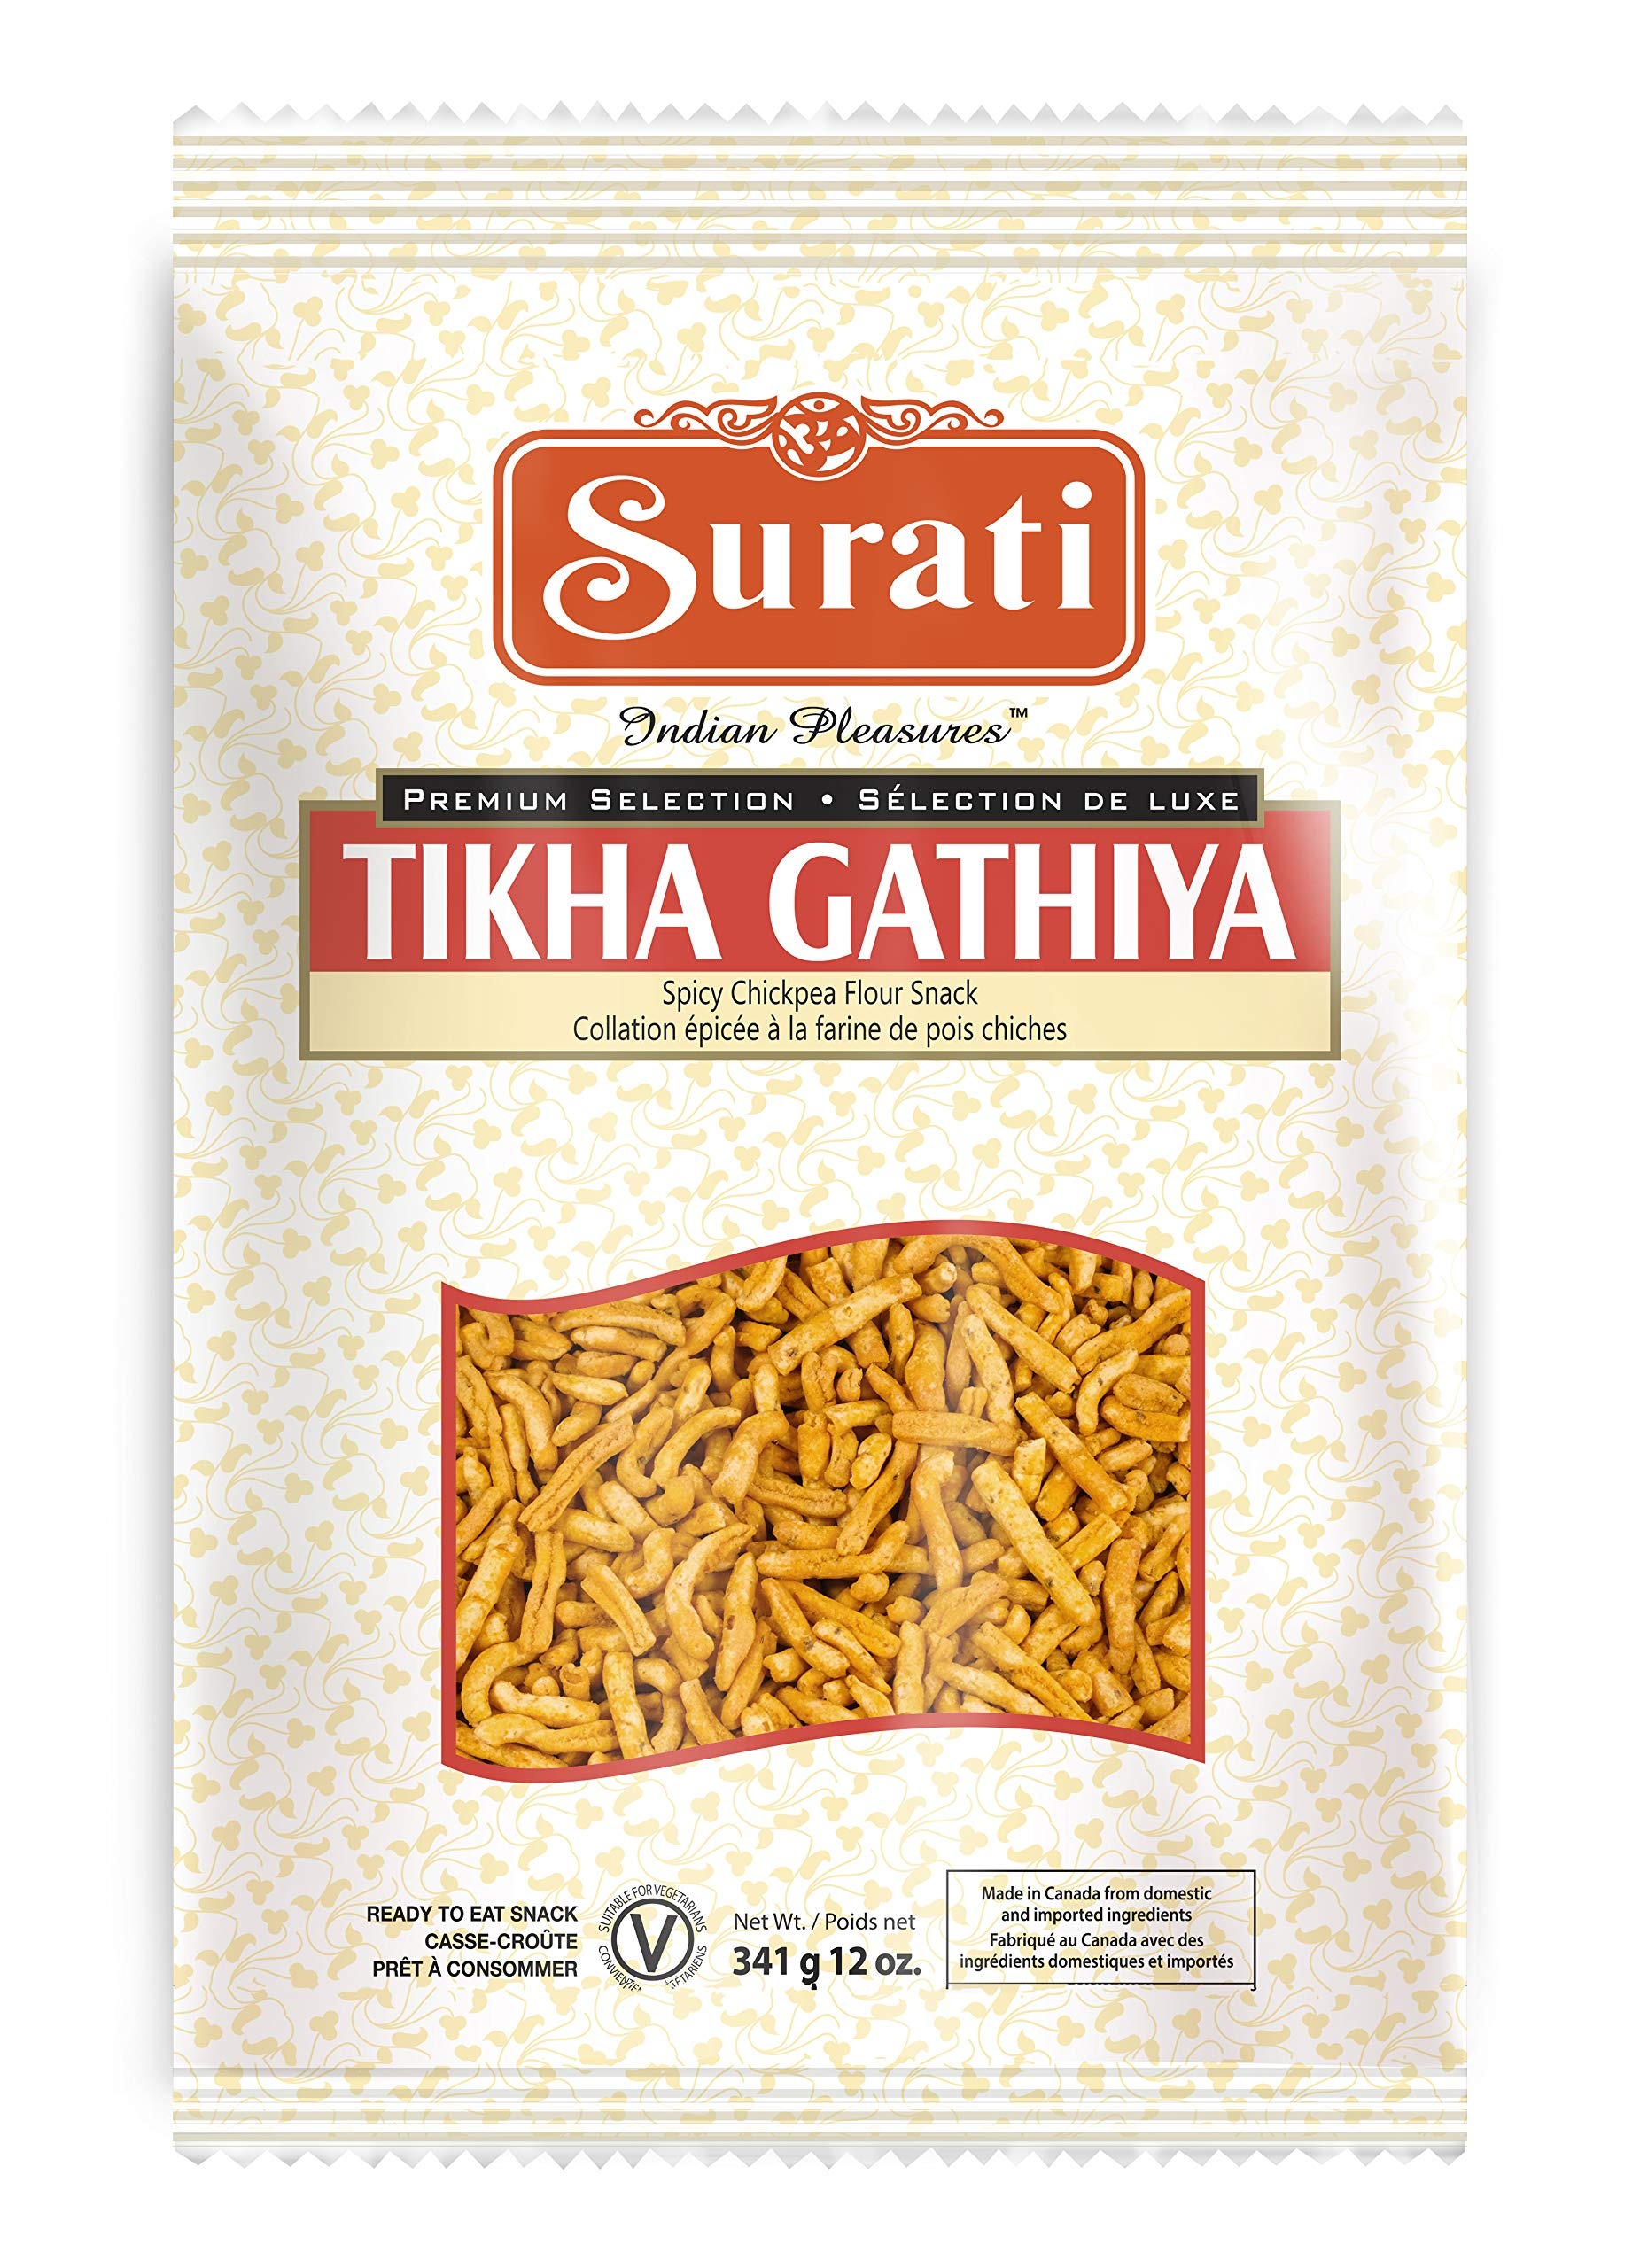
Item Name: Surati Tikha Gathiya 341gm
Bullet Point 1: Spicy, Tasty, Delicious, Crispy
Bullet Point 2: Ready to eat snack
Bullet Point 3: Authentic and traditional
Bullet Point 4: 100% Natural Ingredients - Zero Preservatives
Bullet Point 5: Suitable for vegetarians
Product Description: Tikha Gathiya is a delicious snack that is a usually seasoned to add a tangy and crunchy flavor to different snacks. The spicy flavor of this gathiya is very mouth watering in taste and goes well with evening tea or coffee.
Value: 12.0284
Unit: Ounce

Price: 12.94